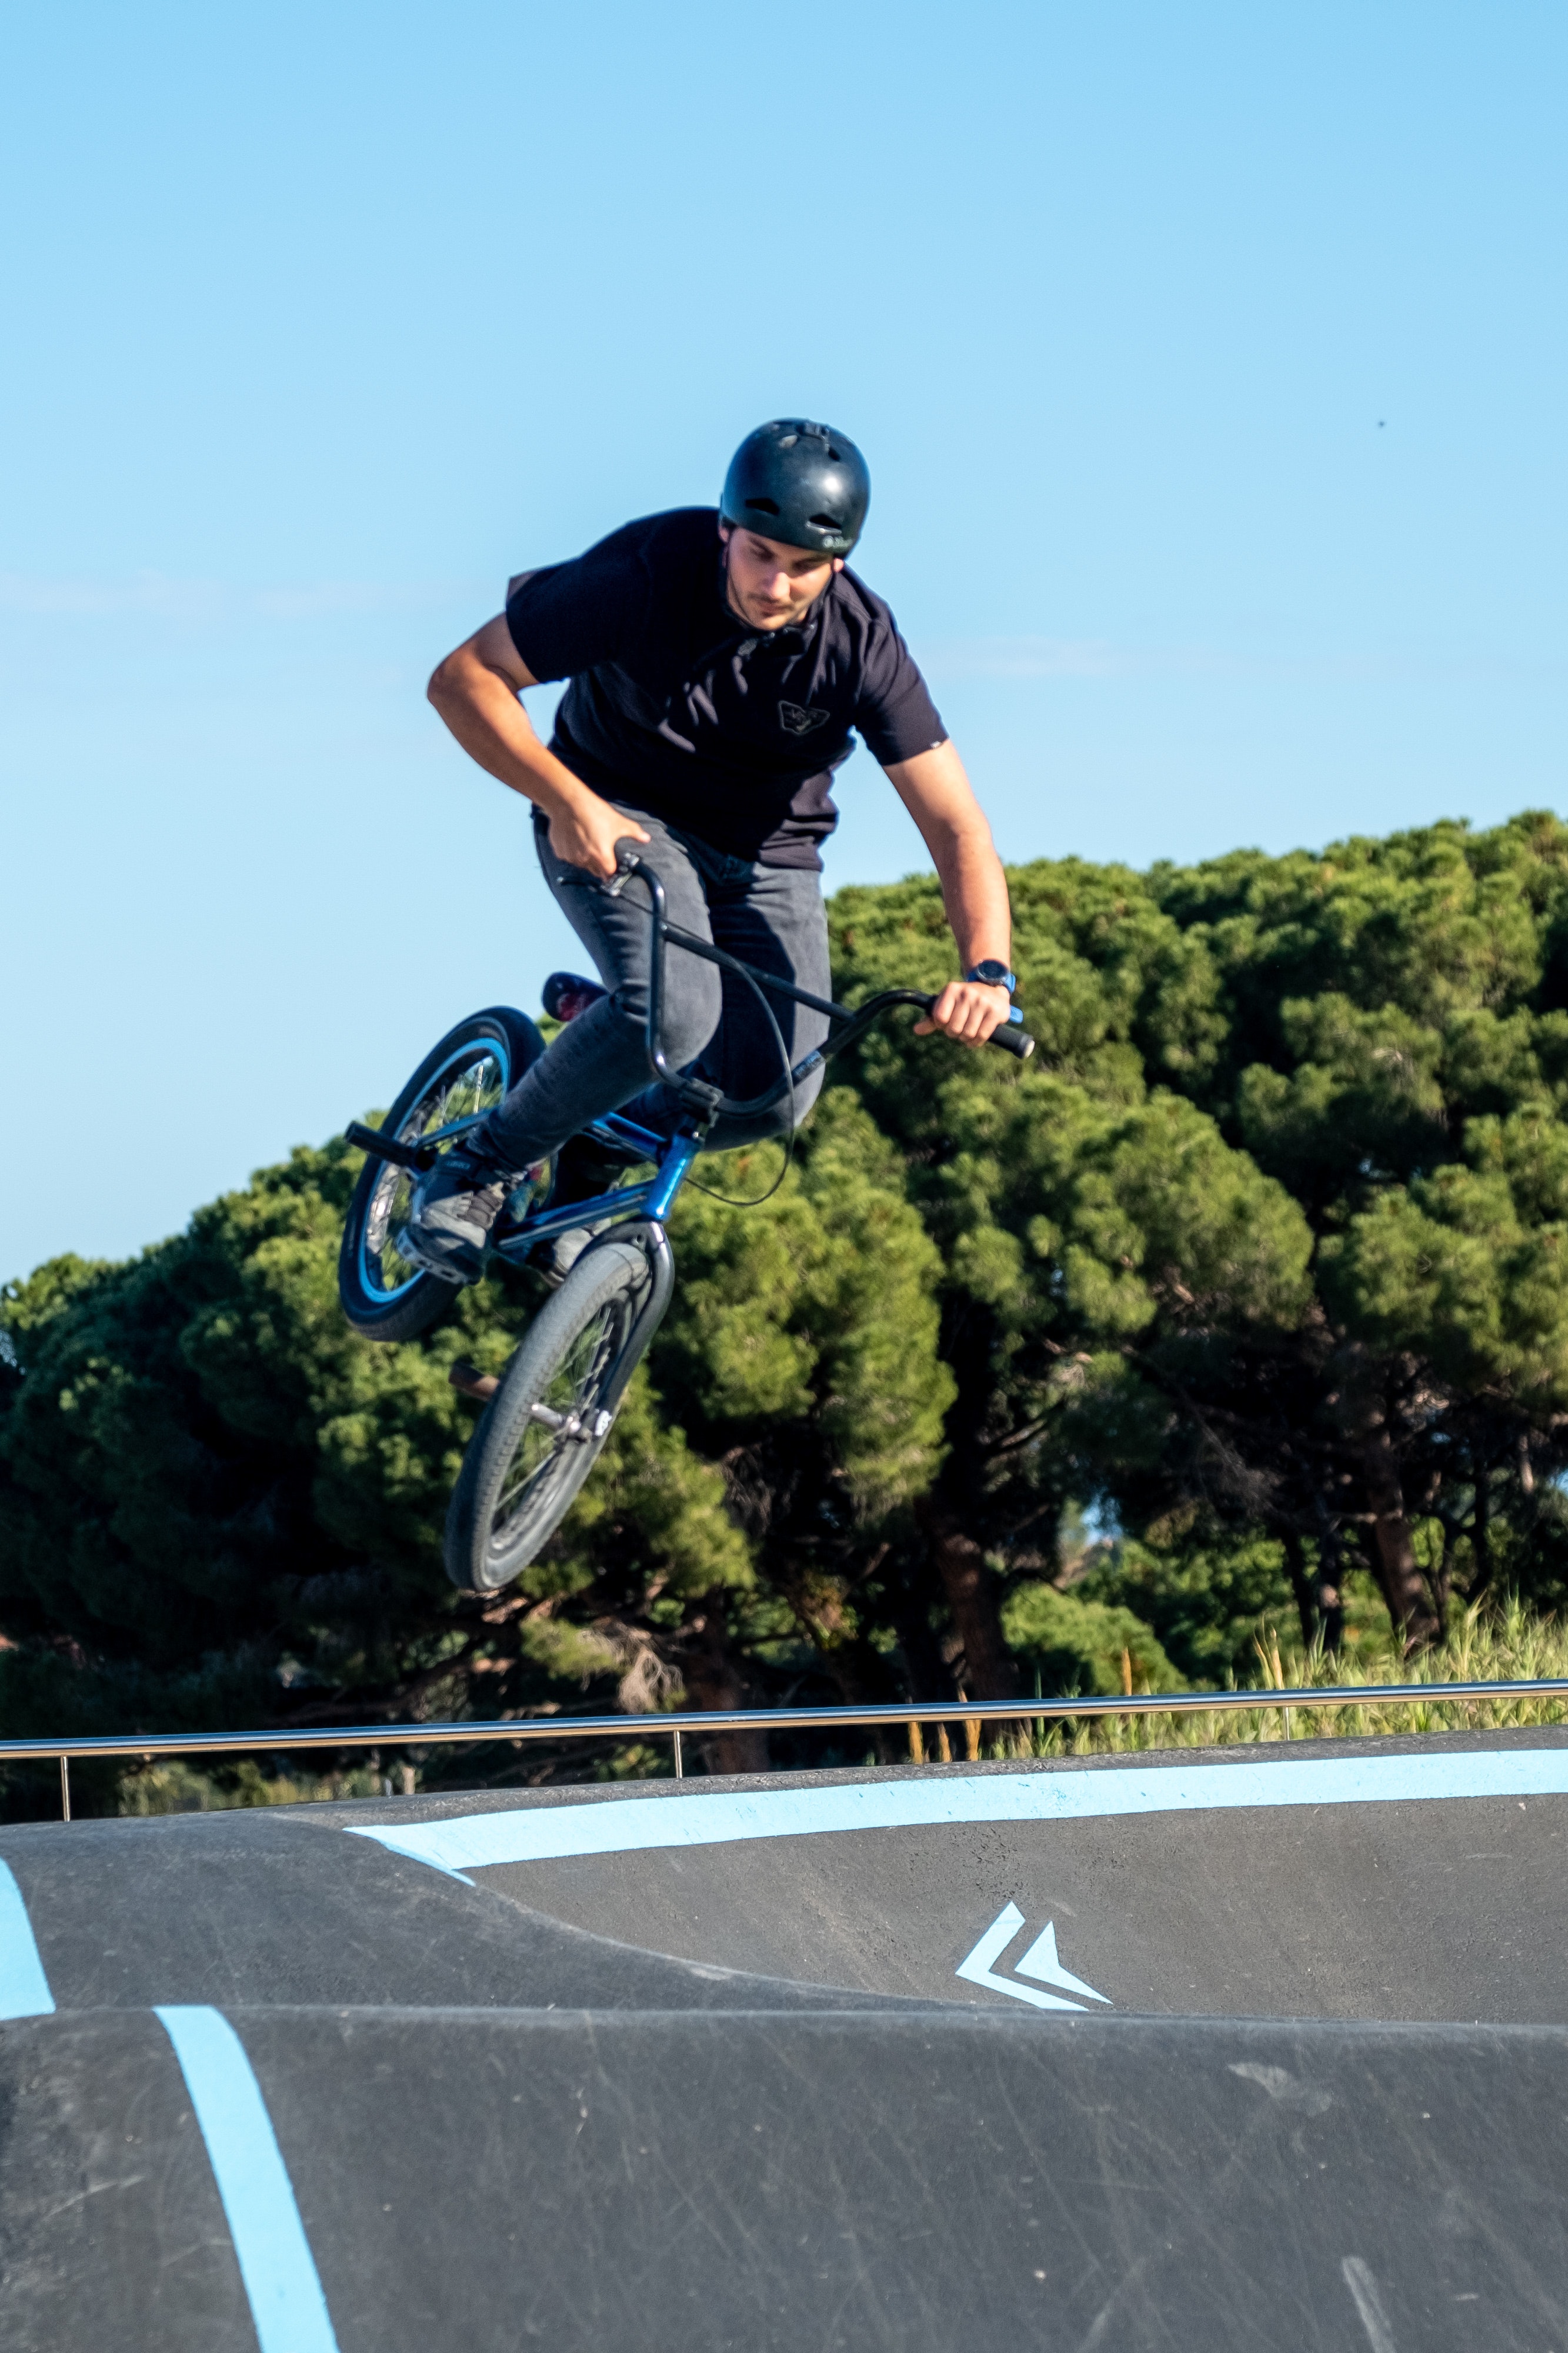
sports, wheel, sky, tire, sports equipment, outdoor recreation, tree, rolling, helmet, bicycles equipment and supplies, vehicle, stunt performer, bicycle wheel, stunt, street stunts, asphalt, plant, leisure, skatepark, cycle sport, recreation, cycling, street sports, extreme sport, skateboarder, competition, competition event, boardsport, sport venue, soil, racing, individual sports, jumping, road